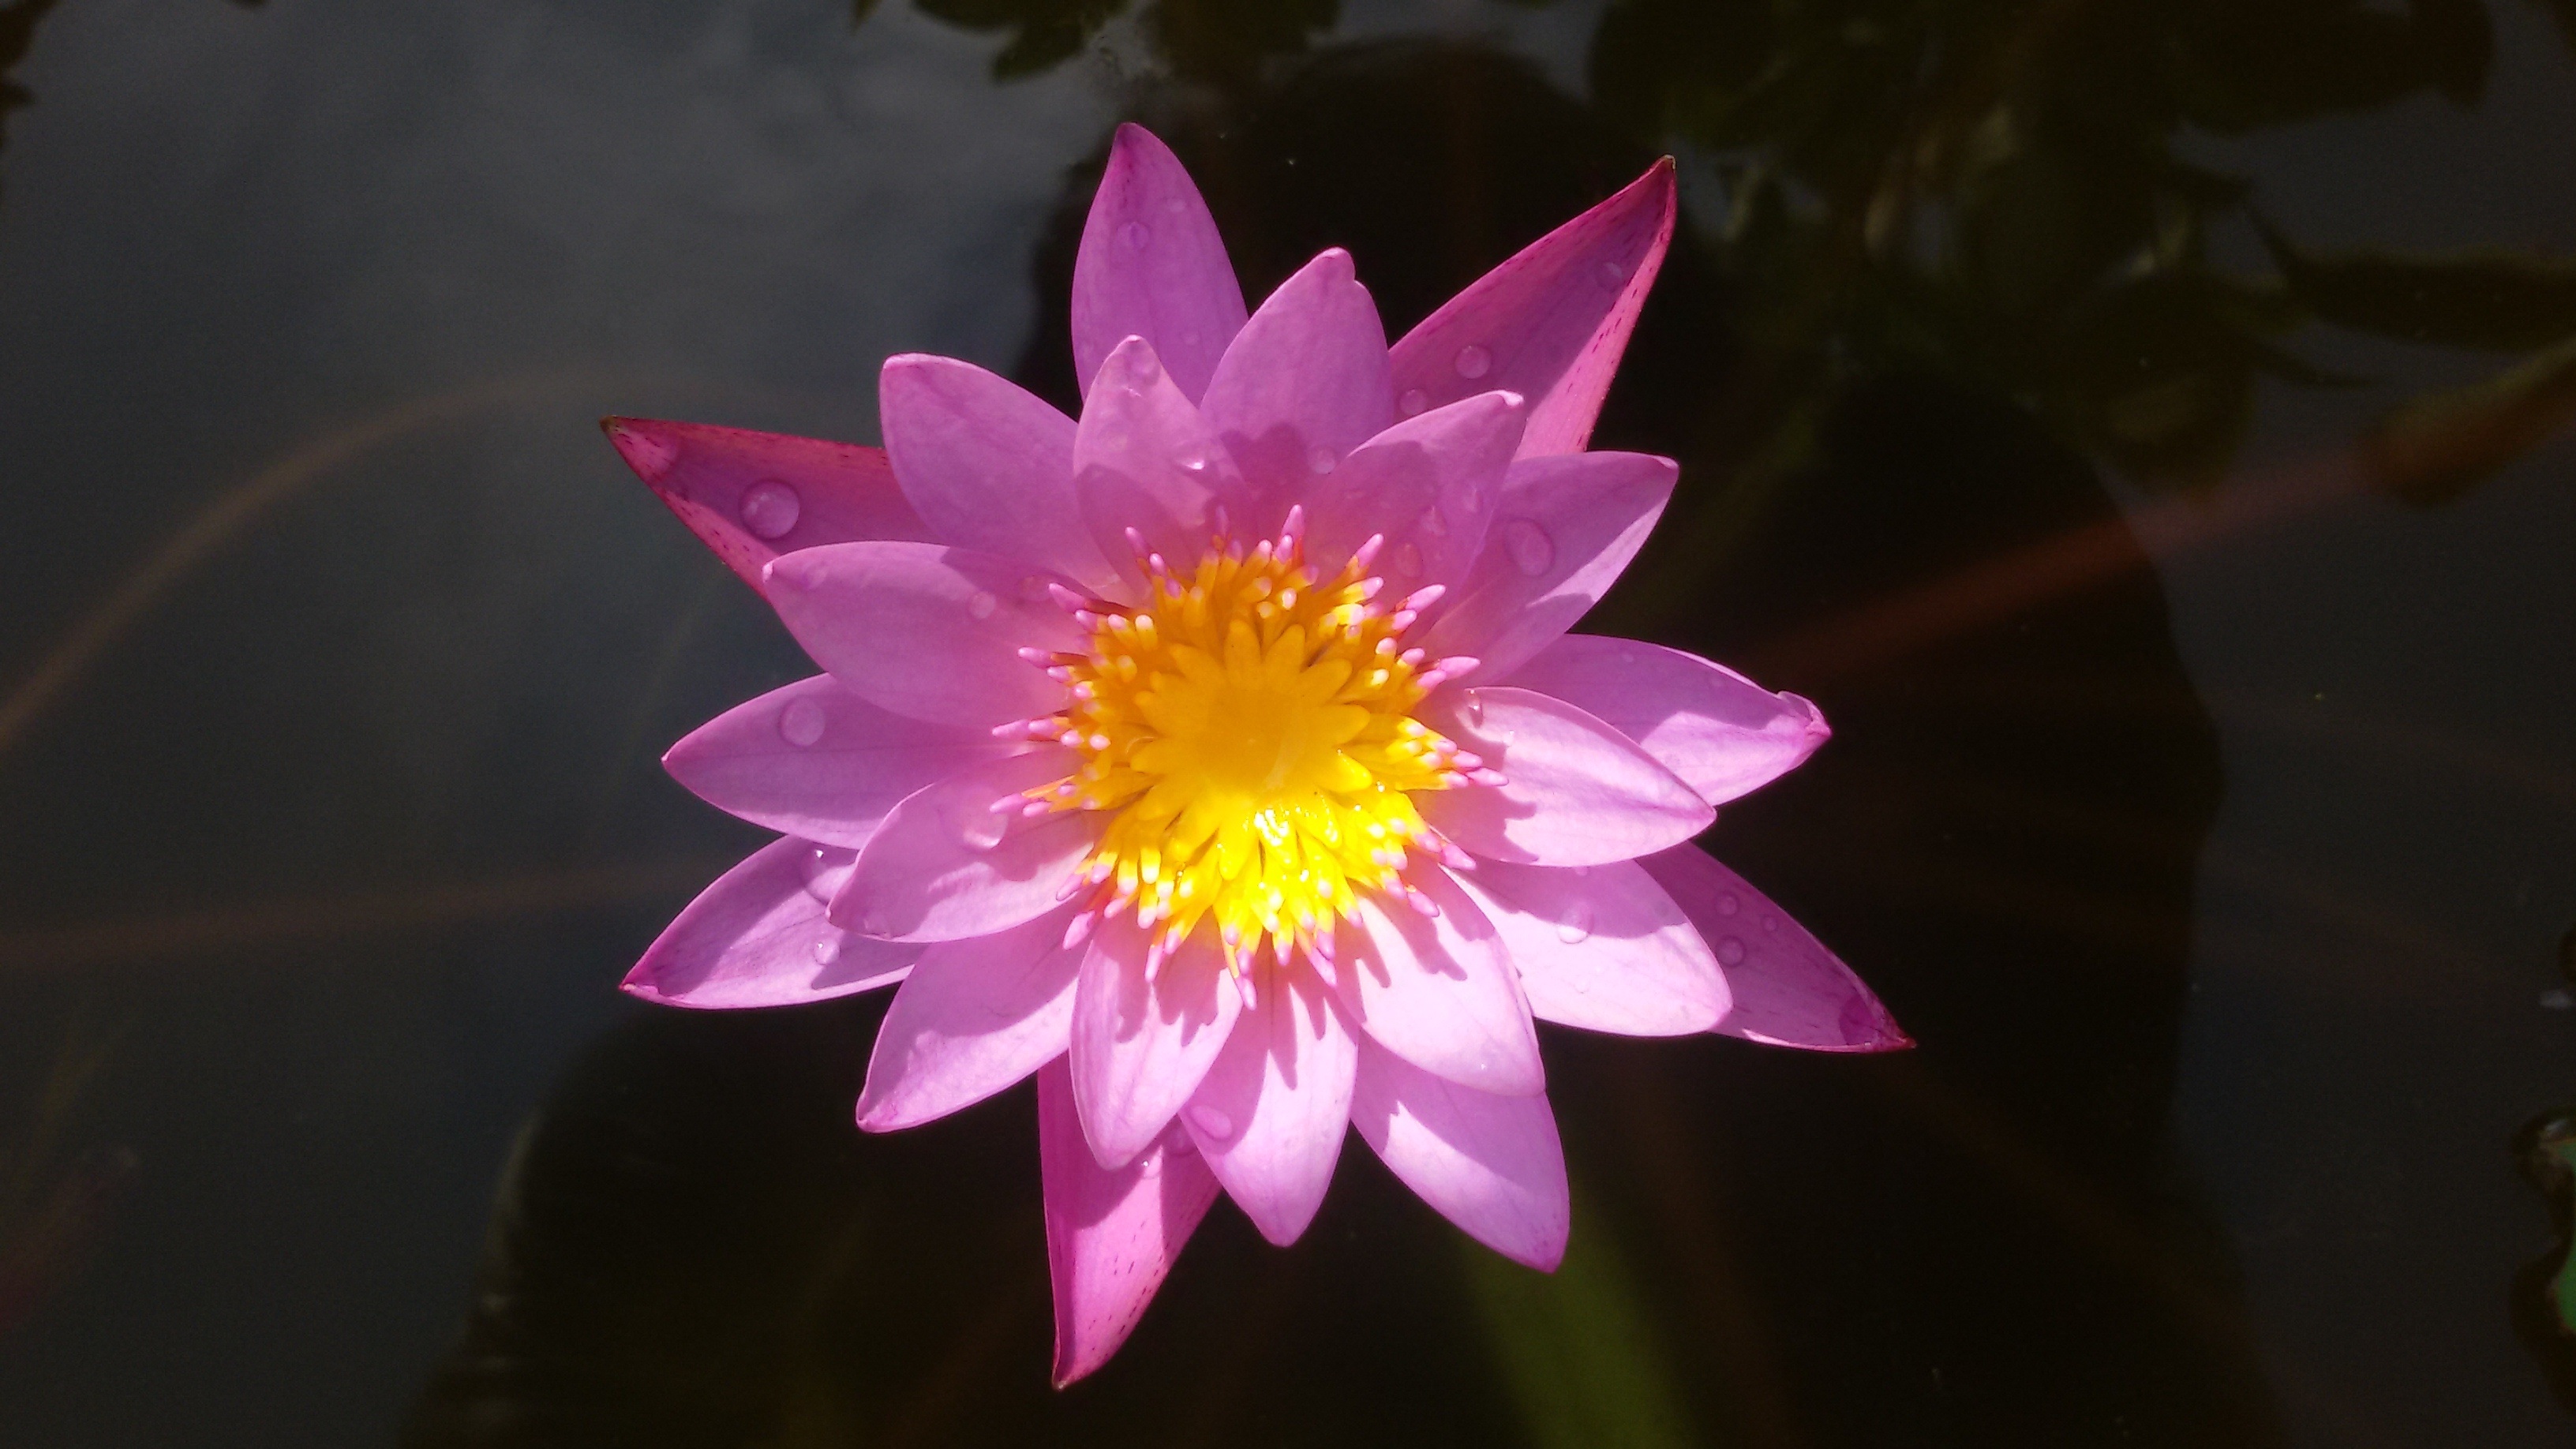
nature, outdoor, blossom, plant, photography, flower, purple, petal, floral, pond, tropical, fresh, botany, pink, sacred lotus, aquatic plant, flora, botanical, close up, lotus, macro photography, flowering plant, land plant, lotus family, hedgehog cactus